Sava Šumanović

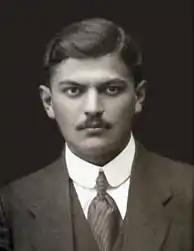

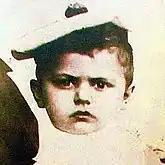
Sava Šumanović as a child

Sava Šumanović (22 January 1896 – 30 August 1942) was a Serbian painter. He is considered to be one of the most important Serbian painters of the 20th century. Šumanović's opus includes around 800 paintings as well as 400 drawings and sketches. He was executed during the mass genocide of Serbs in the Independent State of Croatia. Ustaše tortured him and threw him half alive into limestone.